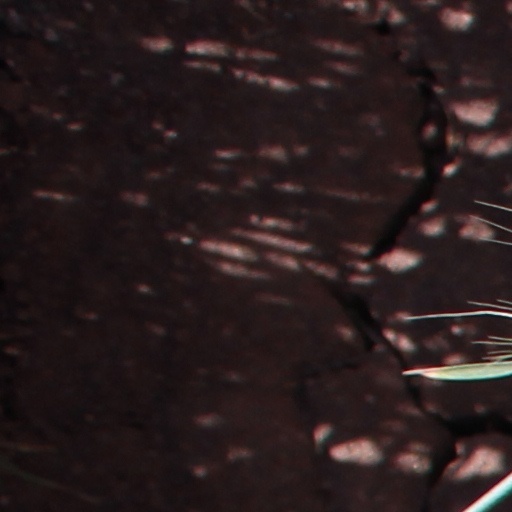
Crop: wheat